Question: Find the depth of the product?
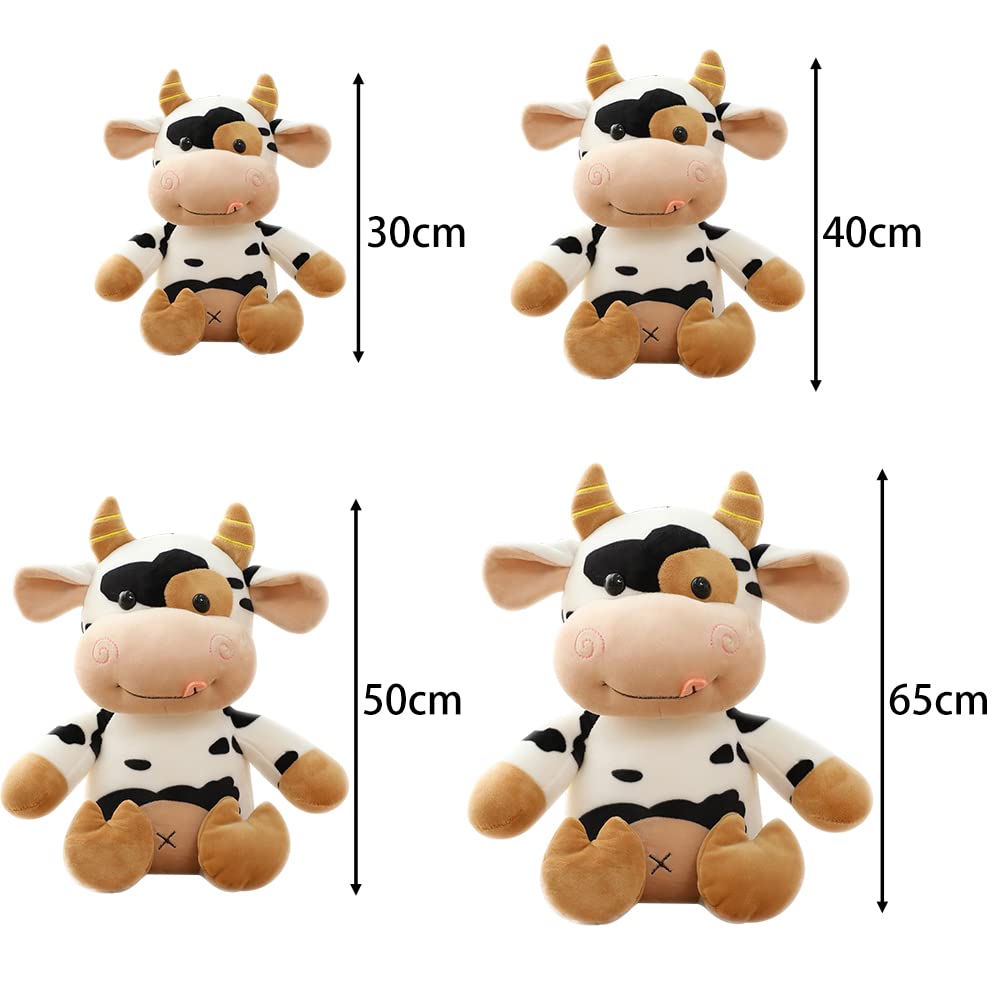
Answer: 65.0 centimetre